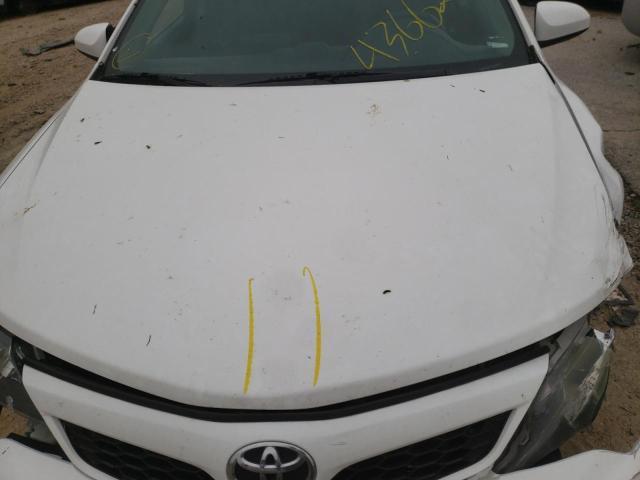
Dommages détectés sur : plaque d'immatriculation avant, pare-choc avant, feu avant droit, feu avant gauche, capot, aile avant droite, aile avant gauche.
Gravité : majeur